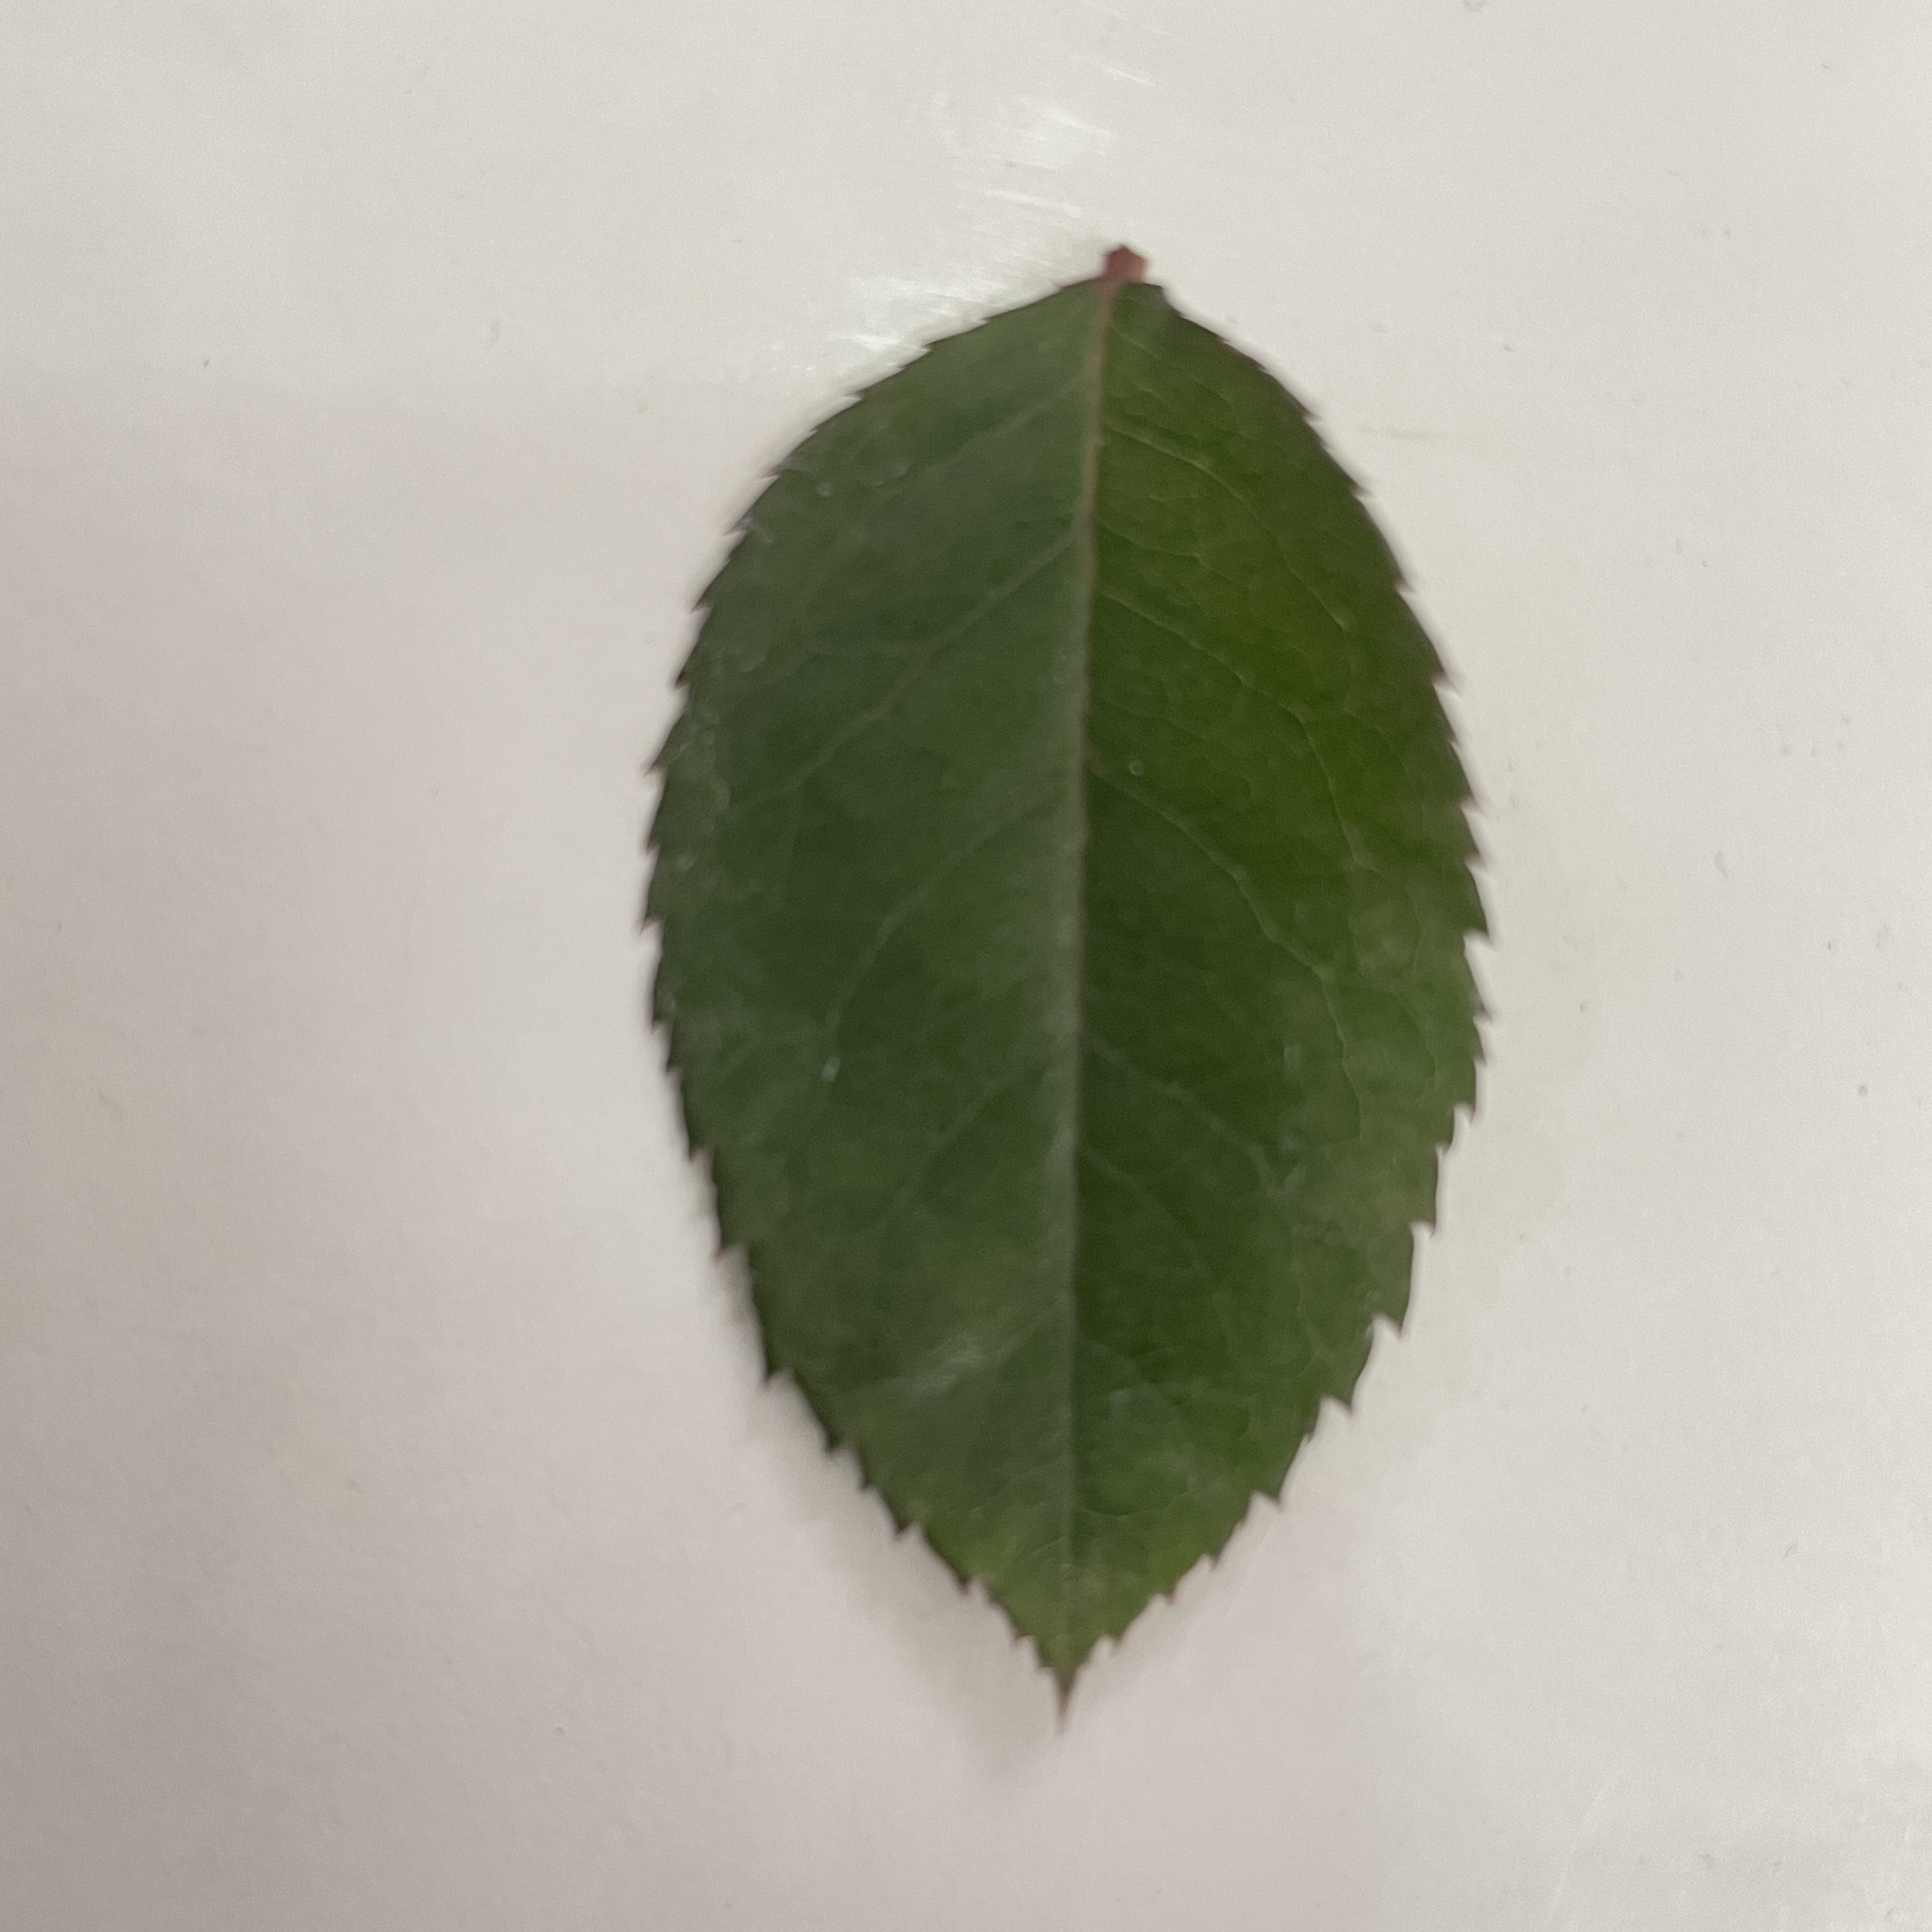
Label: Healthy Leaf